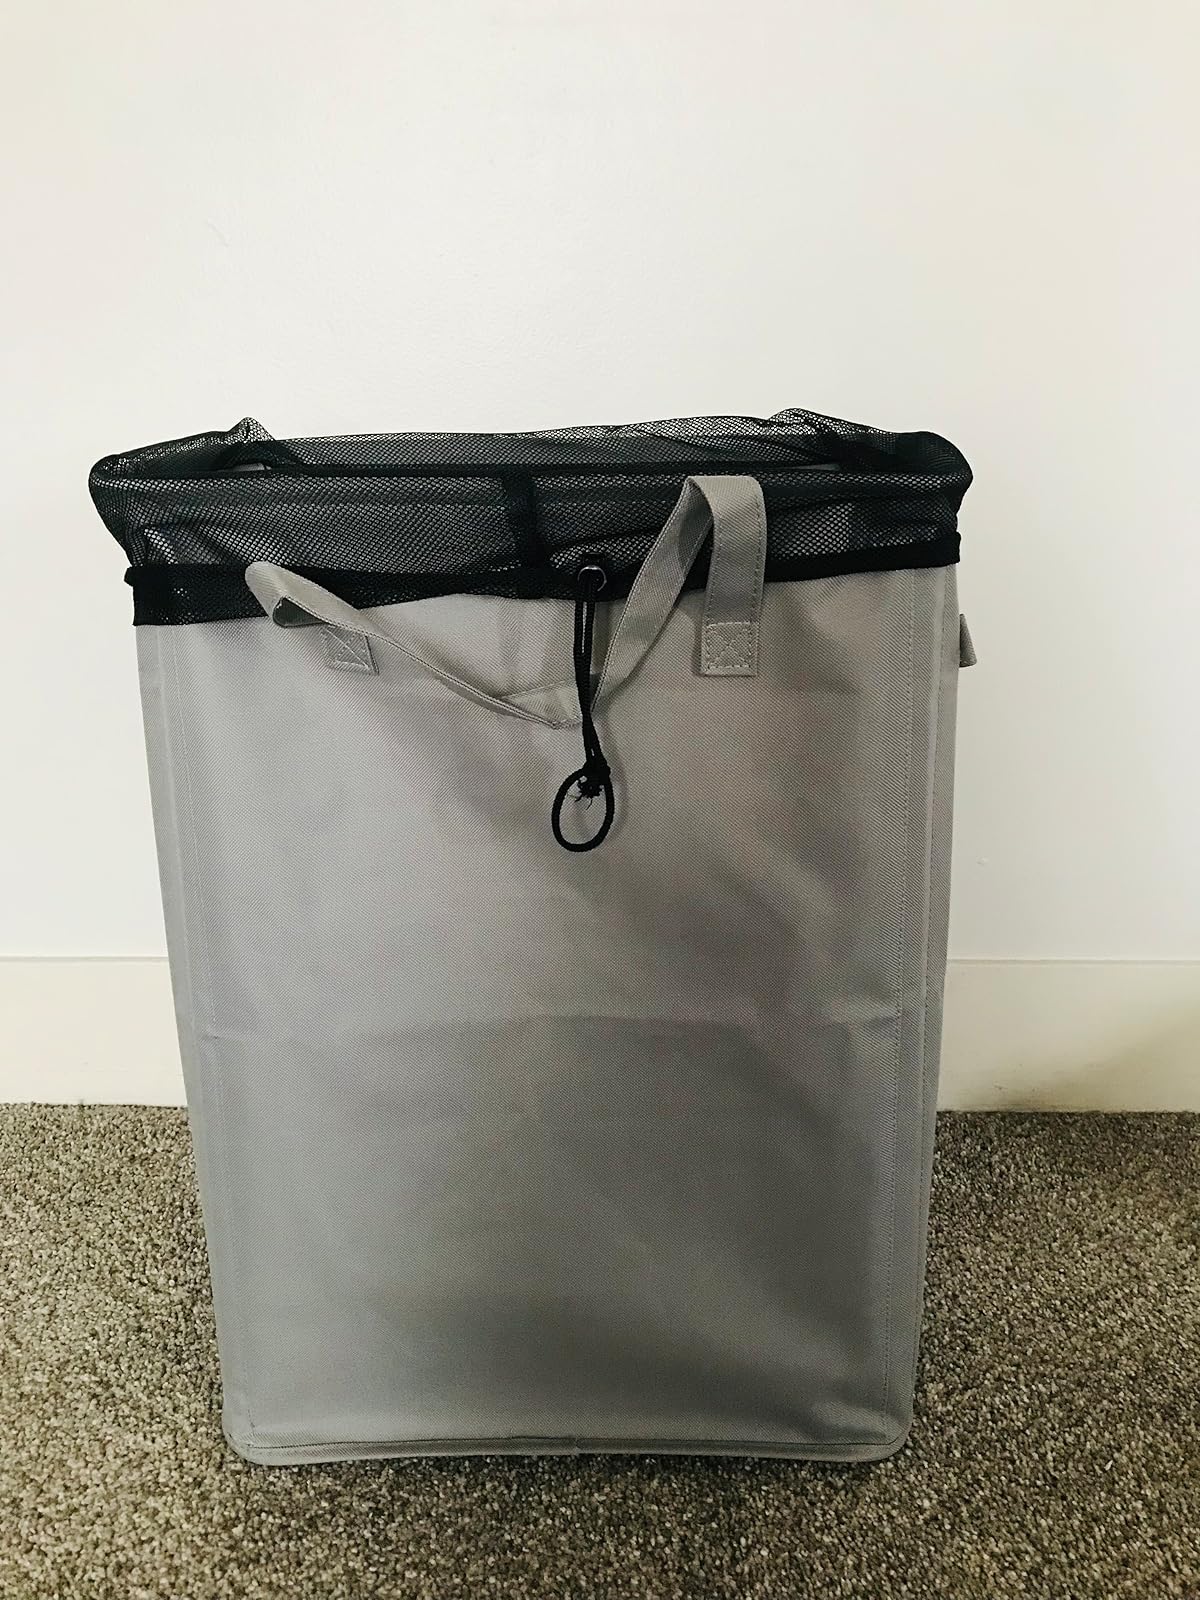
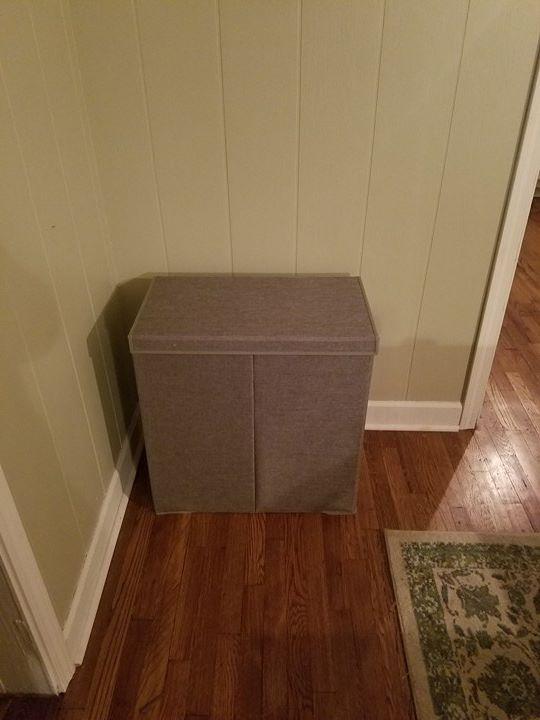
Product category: items_hamper
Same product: no